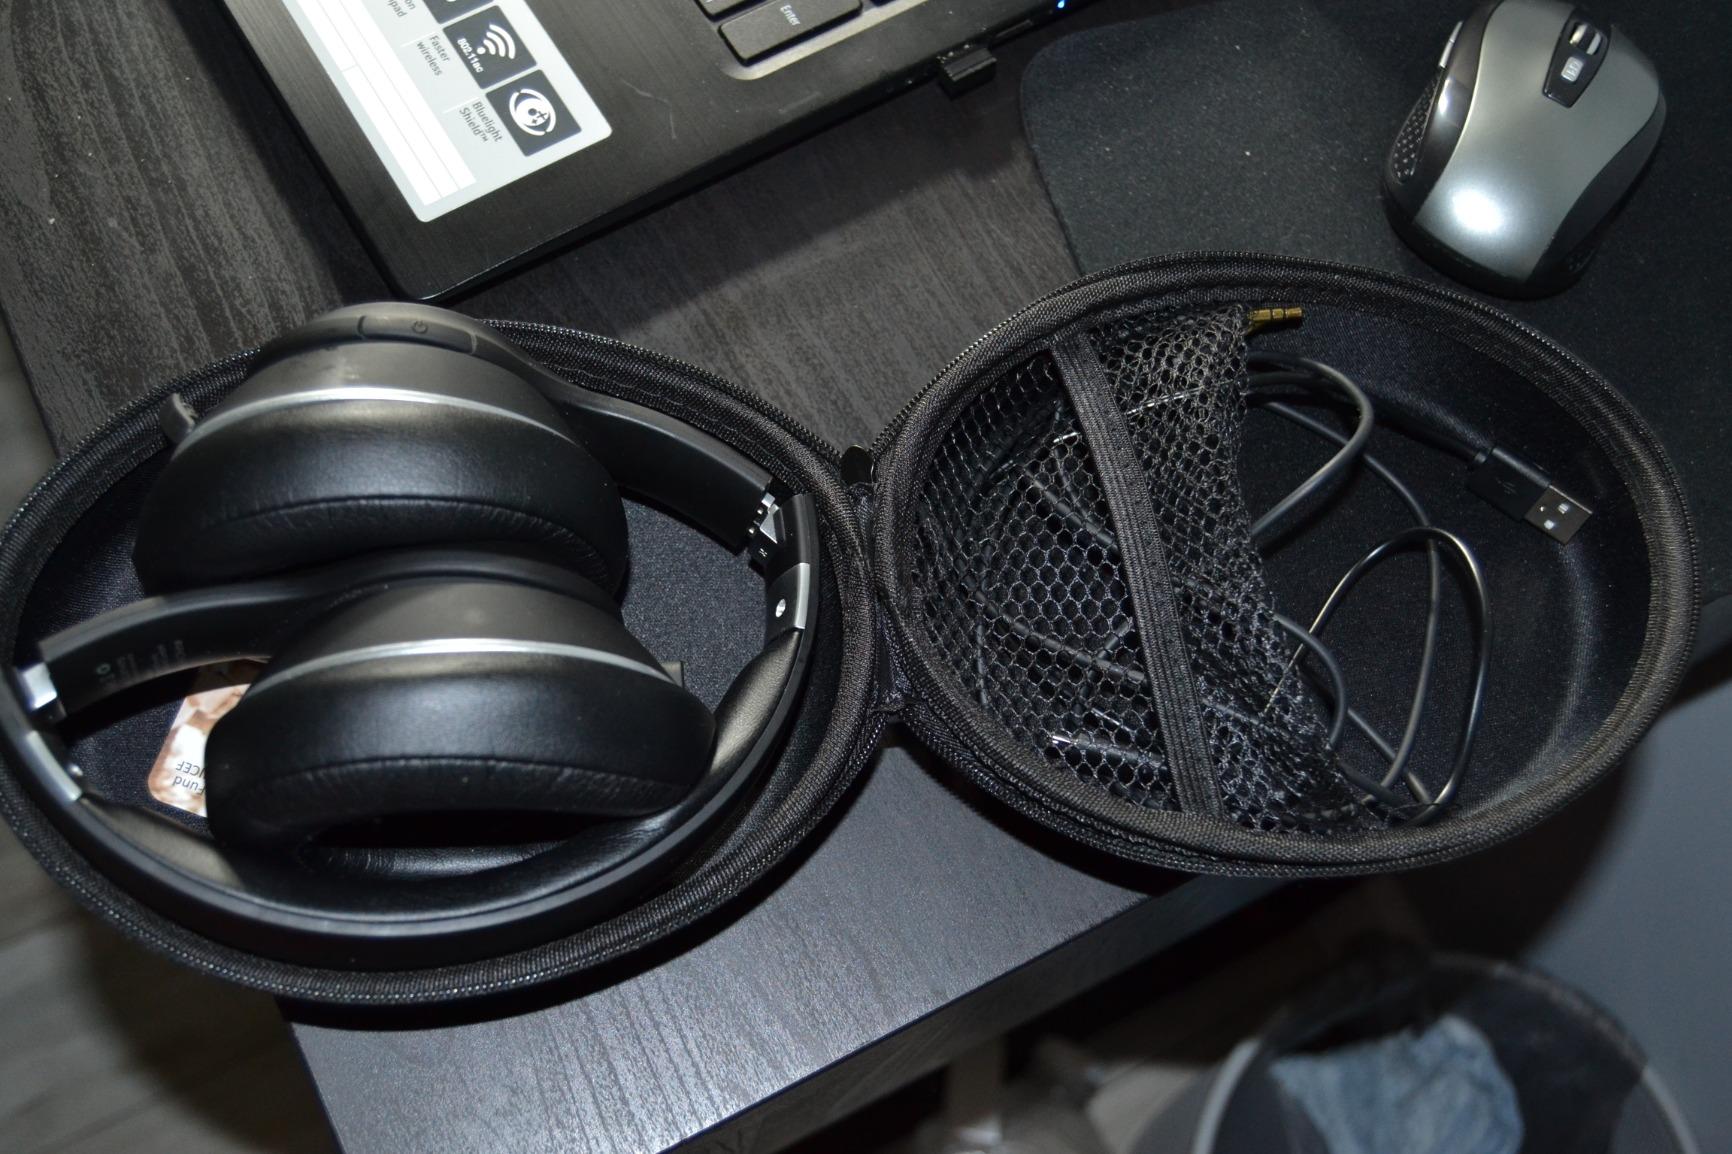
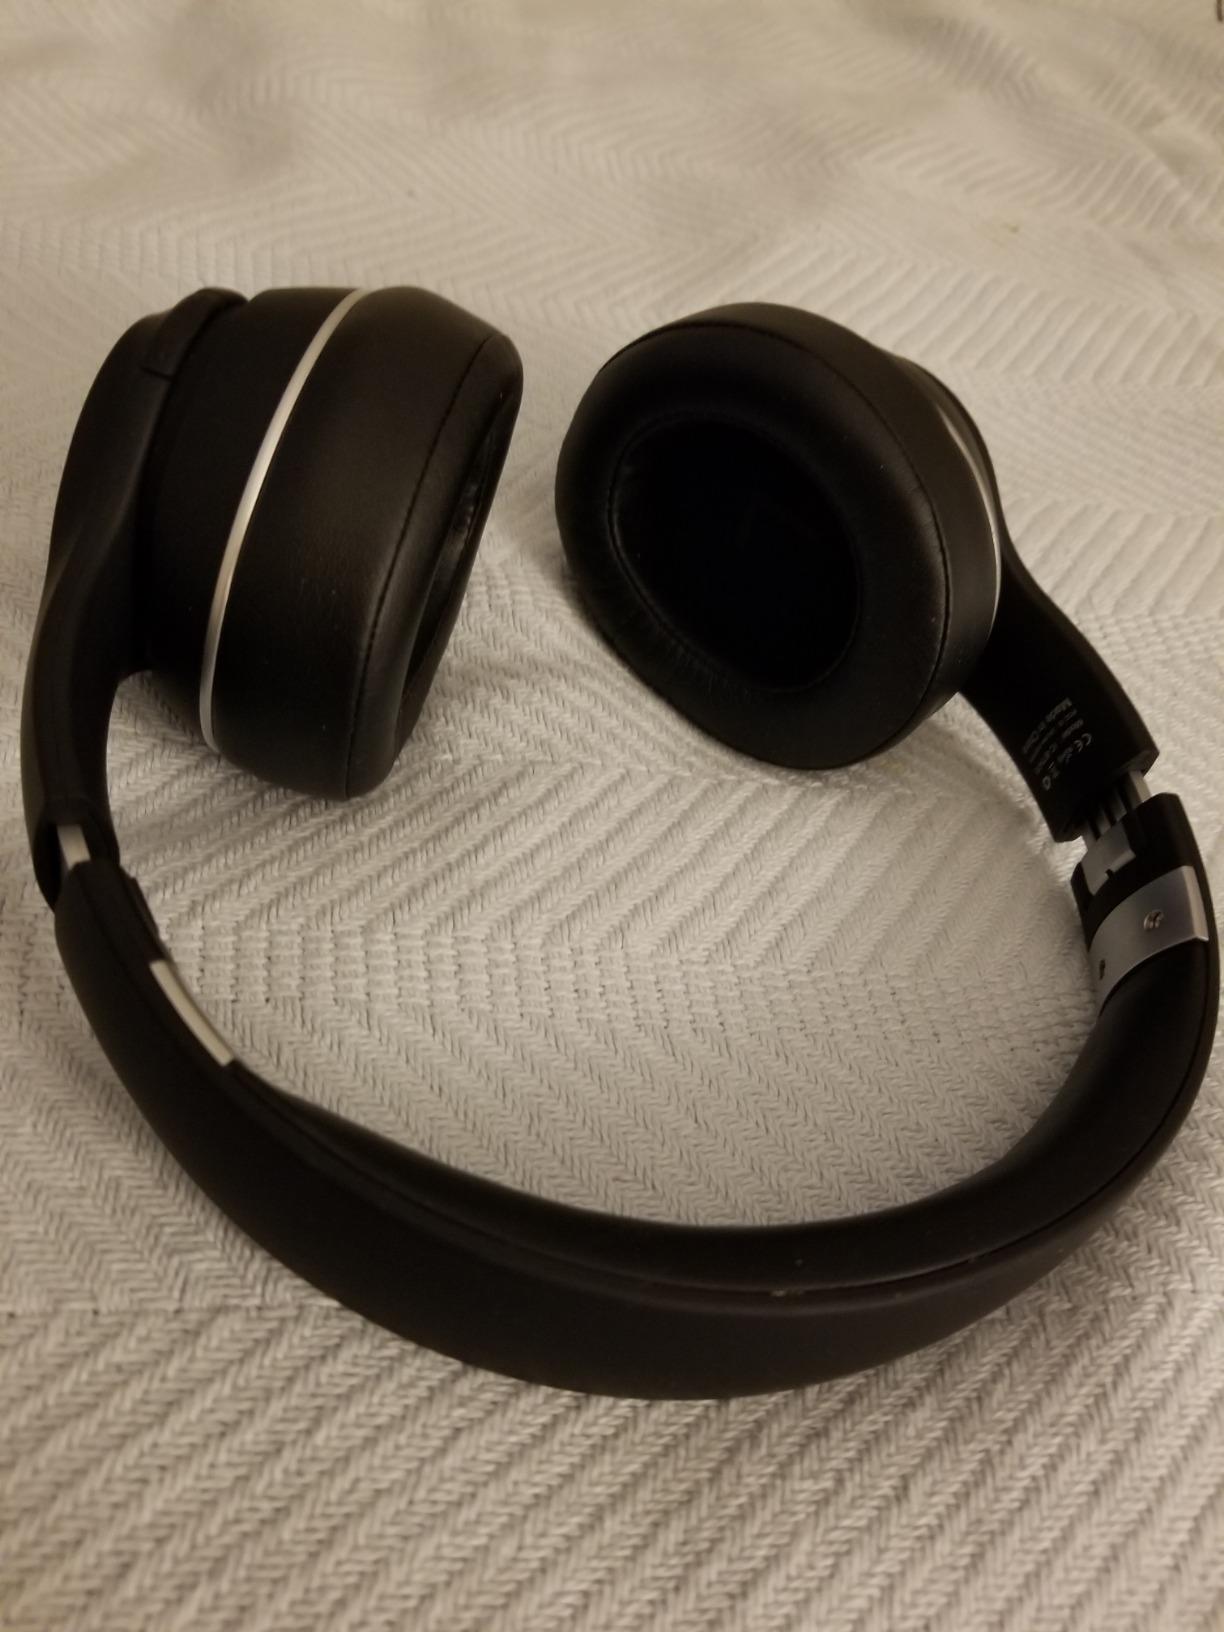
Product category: headphones
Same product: yes